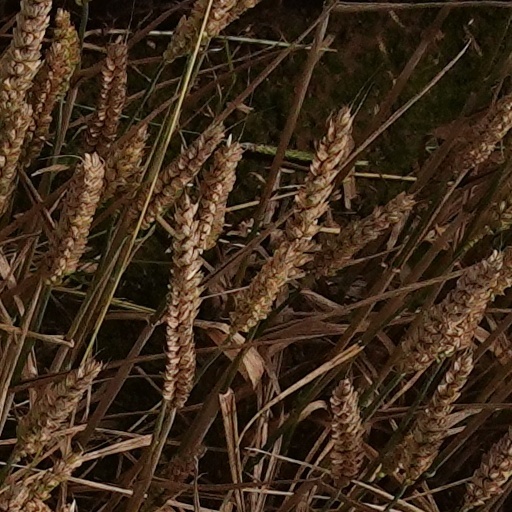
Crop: wheat